Jacobitism

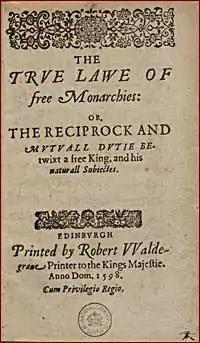
'The True Law of Free Monarchies;' James VI and I's political tract formed the basis of Stuart ideology

Jacobite ideology originated with James VI and I, who in 1603 became the first monarch to rule all three kingdoms of England, Scotland and Ireland. Its basis was divine right, which claimed his authority came from God, and the crown's descent by indefeasible hereditary right: James and his supporters emphasised his right to the throne by blood to forestall controversy over his appointment by Elizabeth I as her successor. His concept of personal rule eliminated the need for Parliaments, and required political and religious union, concepts widely unpopular in all three kingdoms, but especially England.